Ukraine's 12th electoral district

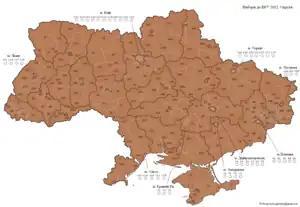
Map of the single-mandate districts which were used for the 2012 and 2014 parliamentary elections.

After a two election year absence of the mixed-member proportional representation system, the constituency was re-established for the 2012 election, and the subsequent 2014 election. In 2012, Fatherland took a large portion of the former Our Ukraine Bloc's vote with 44.29%, while the Ukrainian Democratic Alliance for Reform won 16.90%, Svoboda won 13.36%, the Party of Regions won 12.26%, and the Communist Party placed in a distant fifth with 7.41%.